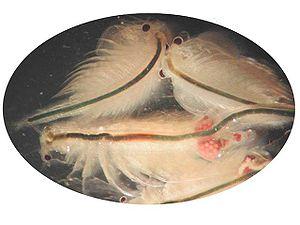
Un lac salé est une grande étendue d'eau salée entourée par des terres. Dans le monde, la plupart des lacs sont constitués d'eau douce, les lacs salés faisant exception.